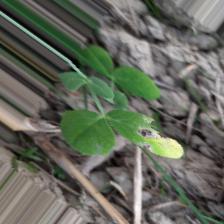
Label: Ascochyta blight